Shawl

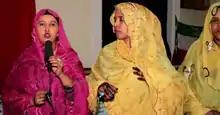
Somali women wearing traditional shawls.

The floral design appears in a heavy, close embroidery-like weave in dull silk or soft "pashmina" (Persian, meaning "woolen"), and usually comprises small or large flowers delicately sprayed and combined; some shawls have net-like patterns with floral ensemble motifs in them. Still another type of Kashmir shawl is the double-sided "Dourukha" (Persian, meaning "having two faces"), a woven shawl that is so done as to produce the same effect on both sides. This is a unique piece of craftsmanship, in which a multi-coloured schematic pattern is woven all over the surface, and after the shawl is completed, the "rafugar" (expert embroiderer) works the outlines of the motifs in darker shades to bring into relief the beauty of design. This mode of craftsmanship not only produces a shawl which is reversible because of the perfect workmanship on both sides, but it combines the crafts of both weaving and embroidery and religious beliefs expressed in different shawls.